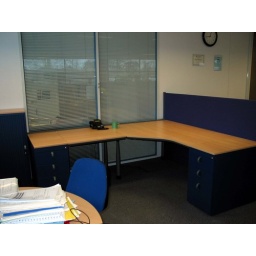
Chris's desk in the old office looks particularly untidy today.